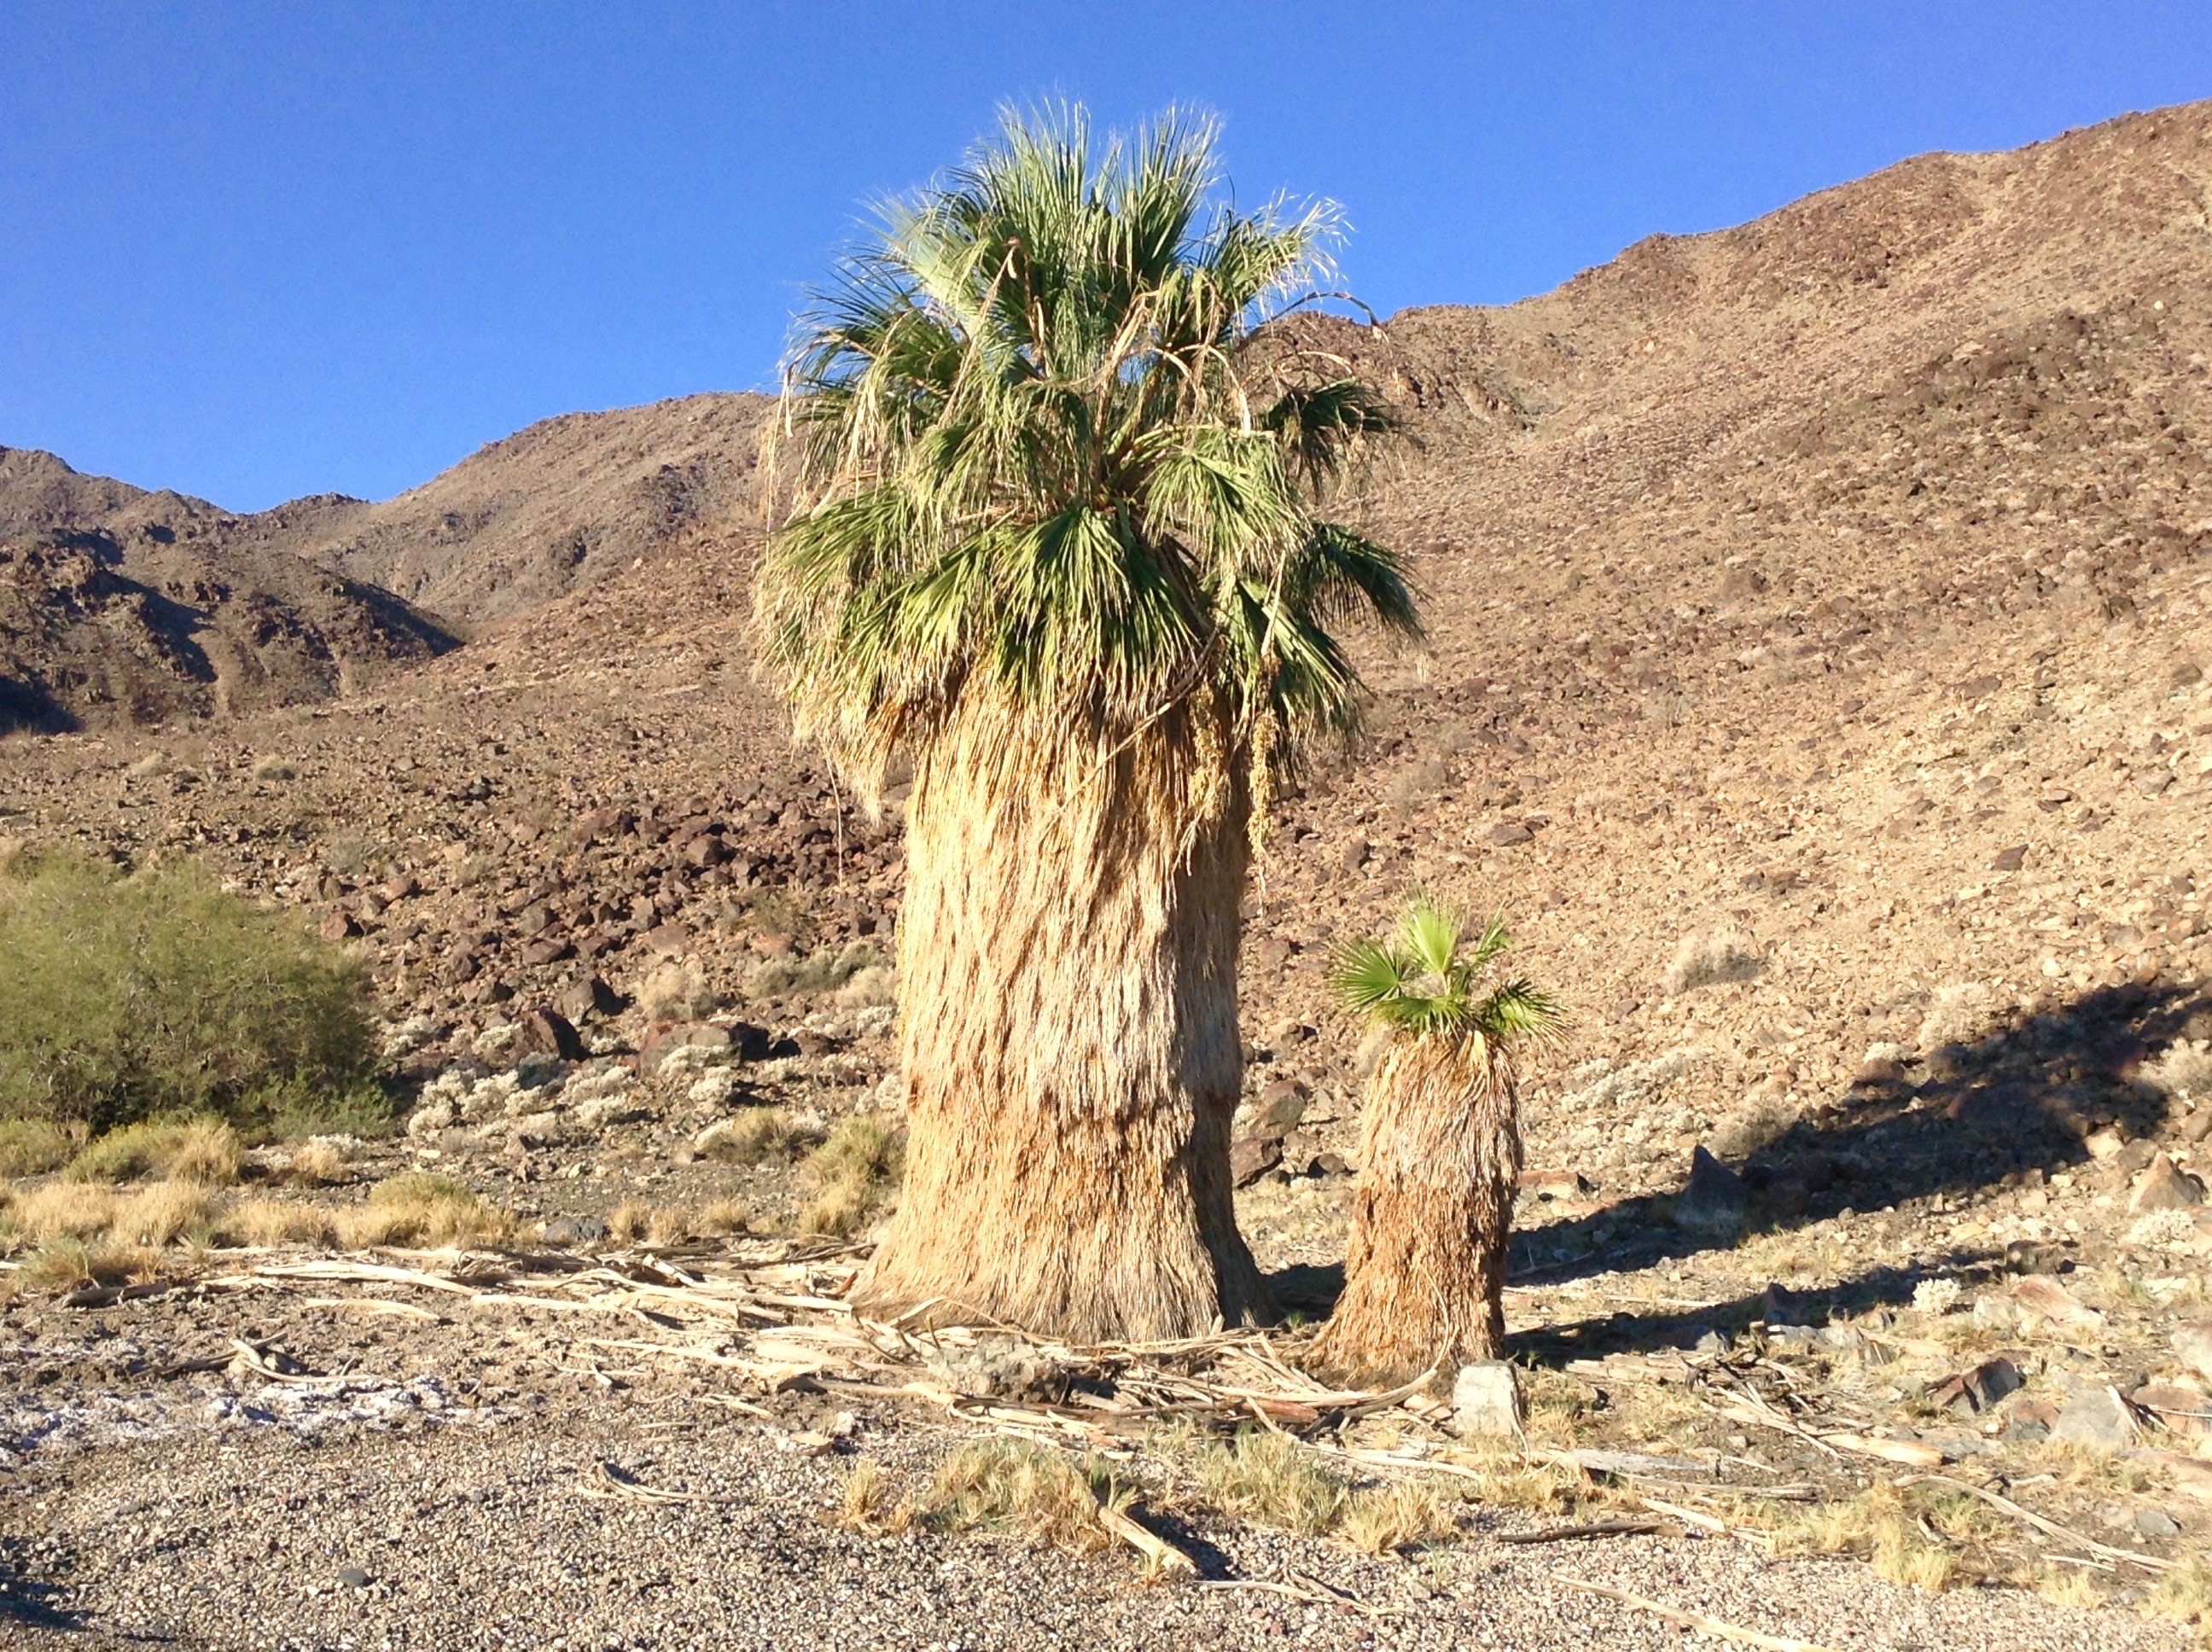
landscape, tree, rock, wilderness, mountain, trail, desert, valley, palm, soil, geology, badlands, plateau, californianativeplants, zzyzx, washingtoniafilifera, wadi, landform, californiafanpalm, arecaceaefamily, zzyzxcalifornia, mojavedesertflora, natural environment, geographical feature, aeolian landform, mountainous landforms